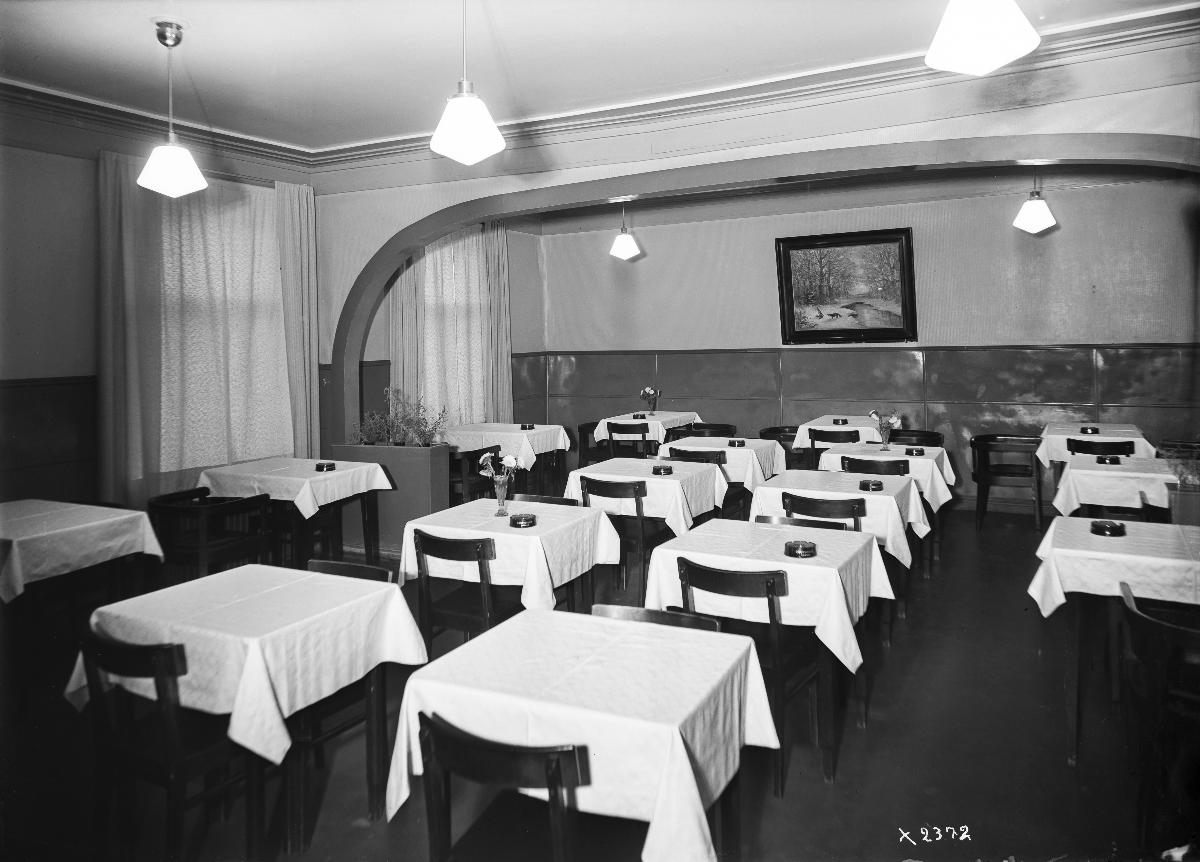
Oulun Osuuskaupan ravintola
Oulu cooperative store's restaurant
sisällön kuvaus: Oulun Osuuskaupan ravintolaa osoitteessa Isokatu 6, Oulu, vuonna 1940. content description: Oulu cooperative store's restaurant in Oulu, Finland, in 1940.
Vuosi: 1940
Paikka: Suomi, Pohjois-Pohjanmaa, Oulu
Aiheet: sisäkuva; osuusliikkeet; ravintolat; Oulun Osuuskauppa; OOK; cooperative retail societies; restaurants; andelsaffärer; restauranger